Arturo Herrera Gutiérrez

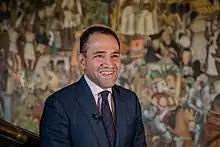

Arturo Herrera Gutiérrez is a Mexican economist and former member of the Cabinet of Mexico designated as Secretary of Finance and Public Credit (SHCP) by President Andrés Manuel López Obrador (AMLO) to replace Carlos Manuel Urzúa Macías on July 9, 2019, ratified on July 18, 2019, by the Chamber of Deputies.